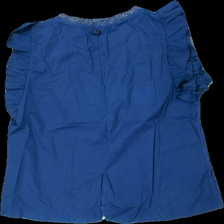
View: back
Type: T-shirt
Category: Ladies
Brand: Not in the list
Brand text on label: oltre
Colors: Blue
Material: 84% bomull 16% akryl
Pattern: Glitter
Cut: C-collar
Season: All
Stains: Major
Damage: blekt tyg
Damage location: middle center
Damage 2: blekt tyg
Damage 2 location: bottom center
Damage 3: blekt tyg
Damage 3 location: middle center
Price range: <50
Recommended usage: Export
Description: t-shirt med volang
Comment: urtvättad